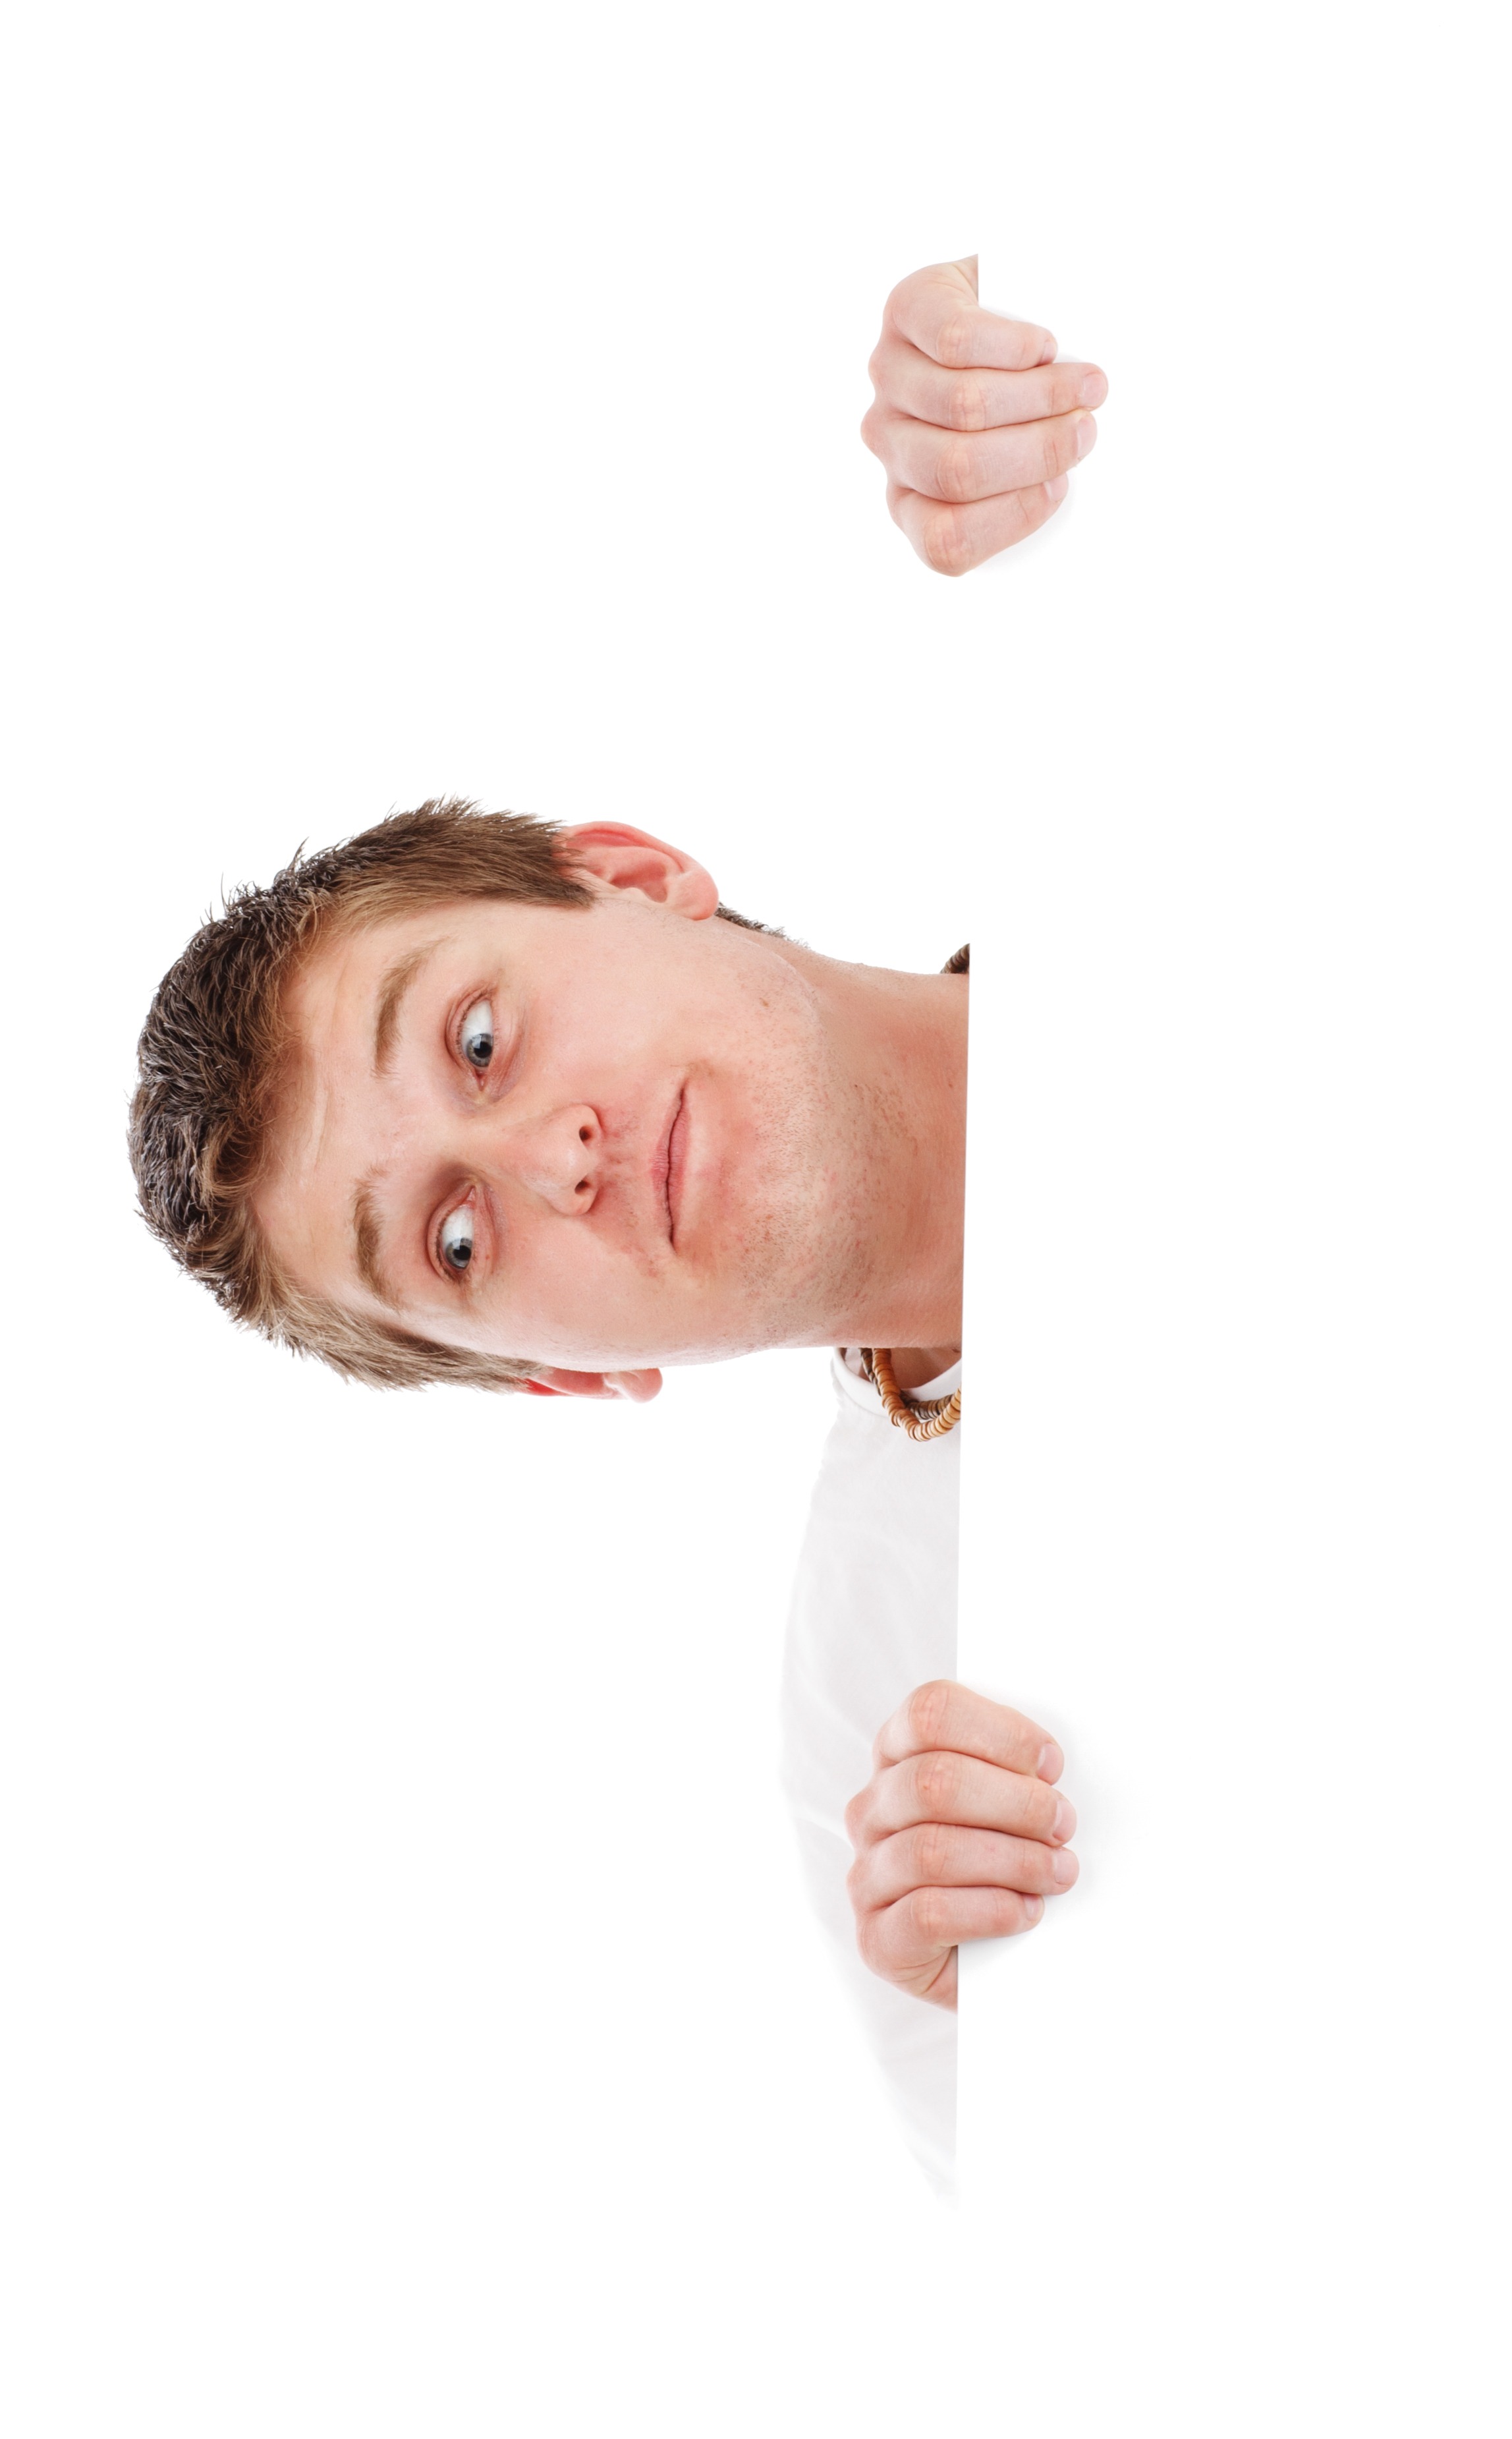
hand, man, person, people, board, white, isolated, male, young, finger, space, empty, ear, paper, lip, mouth, card, human body, blank, product, face, nose, background, display, advertisement, head, message, skin, moustache, poster, organ, tooth, thumb, billboard, advert, sense